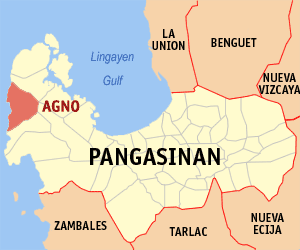
Agno est une municipalité de la province de Pangasinan, aux Philippines.